John McDermott (runner)

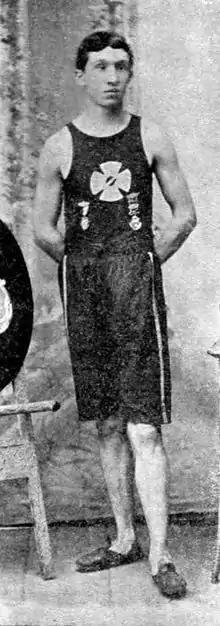
McDermott circa 1898

John J. McDermott (October 16, 1874 – before 1906) was an Irish-American athlete. Nicknamed "J.J." or "little Mac", he won the first marathon run in the United States in 1896, as well as the inaugural Boston Marathon, then known as the B.A.A. Road Race, in 1897. He was a lithographer by trade.